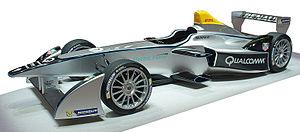
Formule E Spark-Reneault